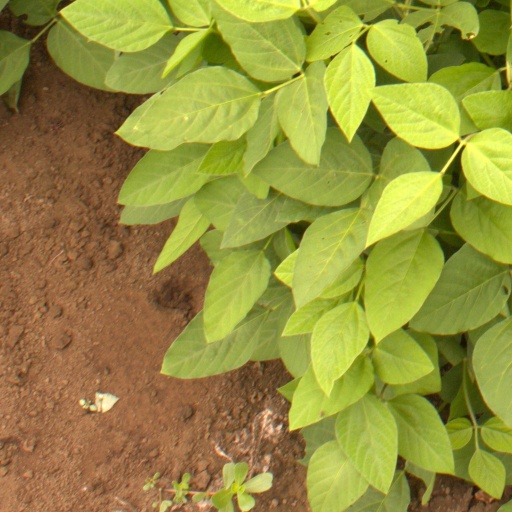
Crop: soybean